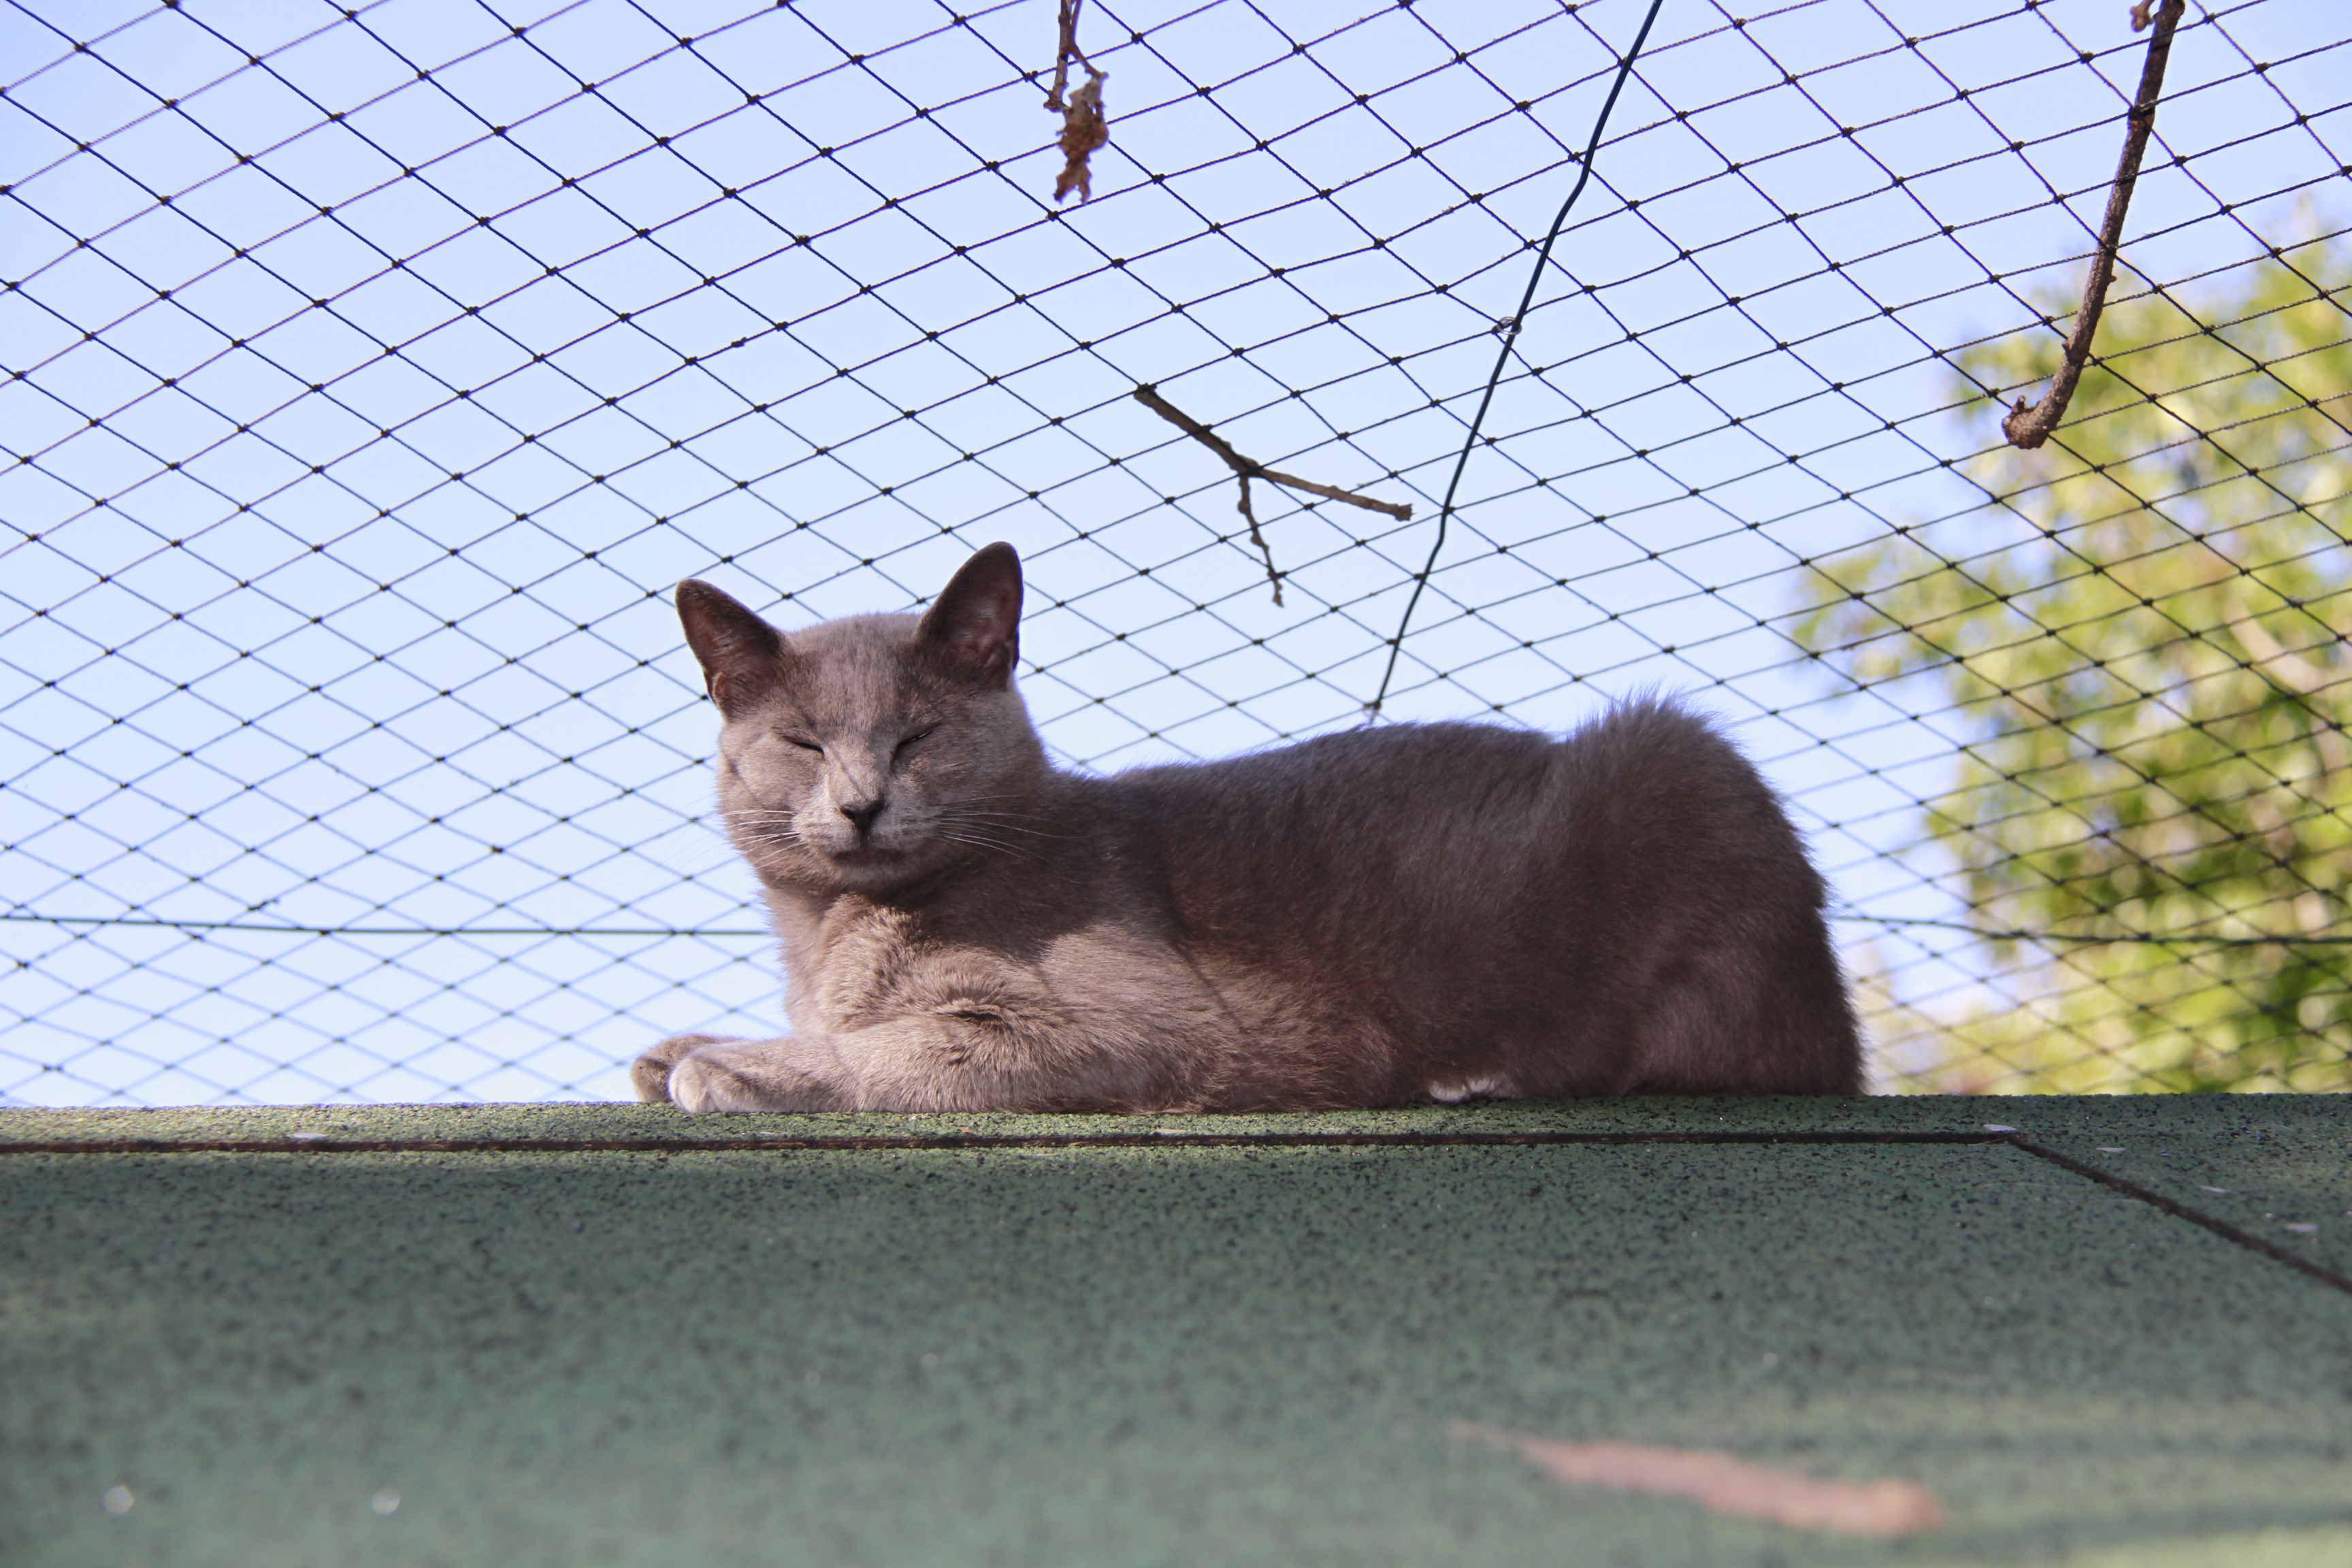
cat, mammal, fauna, shelter, whiskers, vertebrate, hrault, languedoc, cattery, chalet, abri, small to medium sized cats, cat like mammal